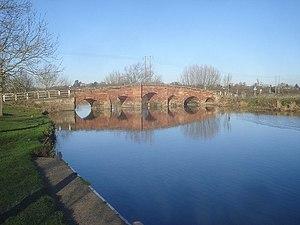
Arthur Quiller-Couch, né le 21 novembre 1863 à Bodmin, Cornouailles et mort le 12 mai 1944 à Fowey, est un professeur de littérature, romancier, poète, anthologiste, et critique littéraire britannique qui a signé ses œuvres « Q ».